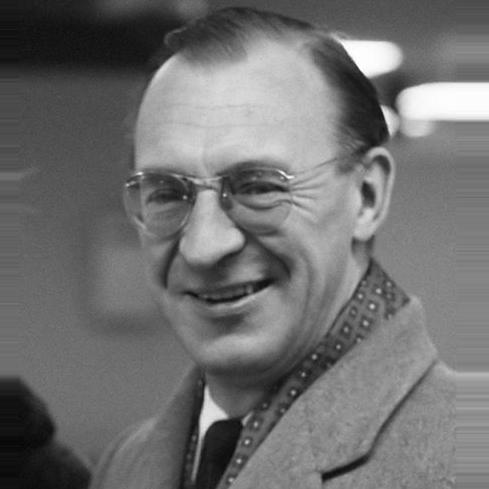
Age: 45